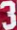
Number: 3